Arnolfini, Bristol

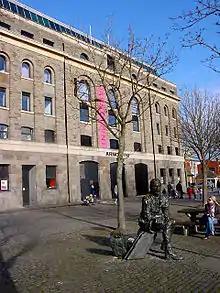
John Cabot's statue outside the Arnolfini

Jeremy Rees started Arnolfini with the assistance of his wife Annabel, and the painter John Orsborn in 1961. The location was above a bookshop in the Triangle in Clifton, Bristol. In 1968, Rees was able to give up his teaching job and with the aid of private funding and Arts Council funding relocated the gallery to Queen Square, then to W Shed, later the home of the Watershed Media Centre. In 1975, Arnolfini moved to its present home in Bush House, occupying two floors of a 19th-century Grade II* listed tea warehouse situated on the side of the Floating Harbour in Bristol City Centre. The first two simultanuous shows at the new location were by British artists Howard Hodgkin (ground floor) and Keith Milow (upper floor). The remainder of the building was office space leased out by developers JT Group.